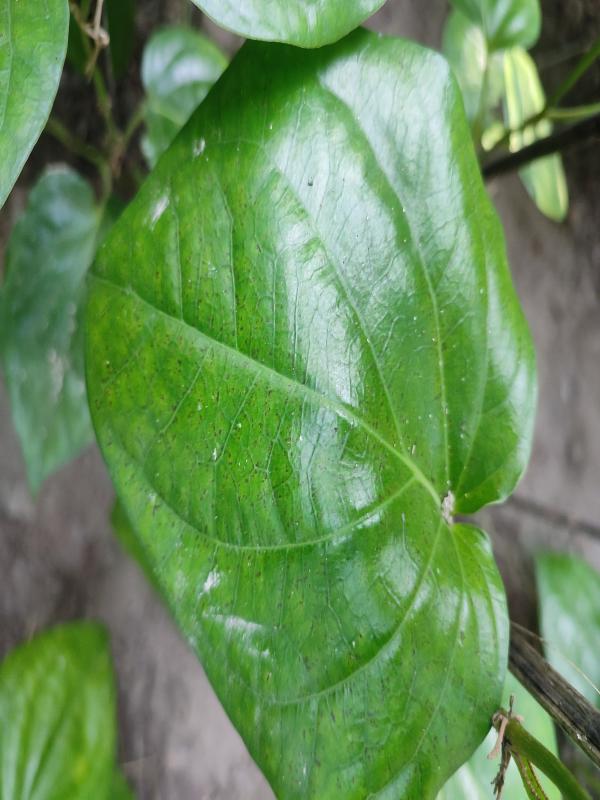
Label: Healthy_Leaf